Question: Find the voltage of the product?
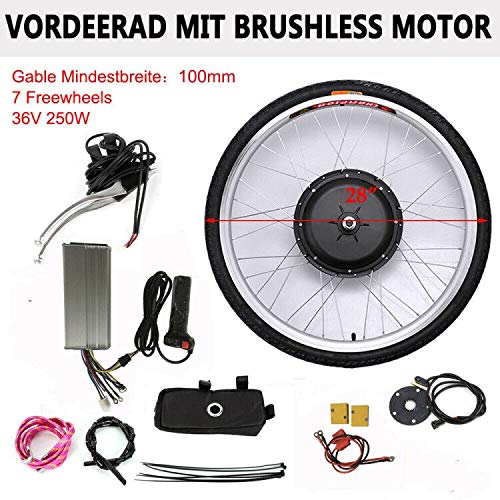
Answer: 36.0 volt